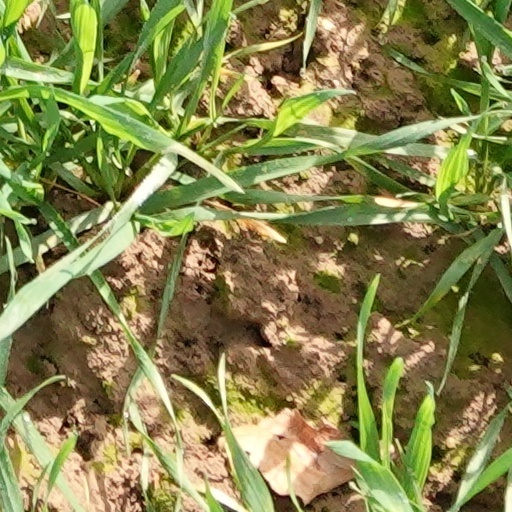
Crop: wheat